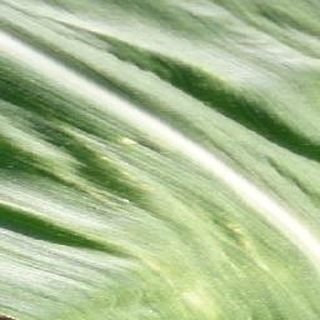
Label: healthy_corn